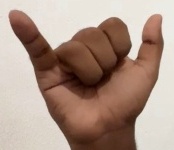
ASL sign: Y